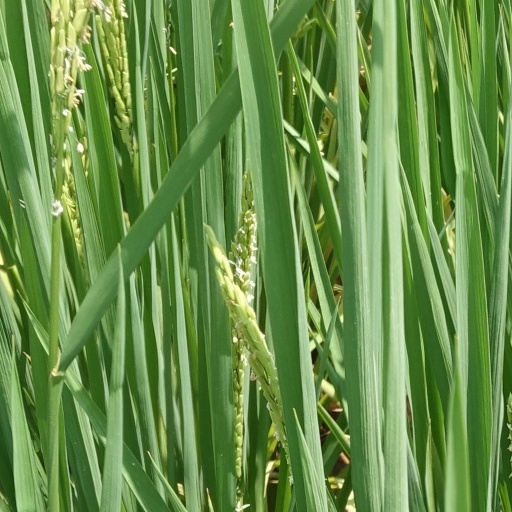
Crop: rice